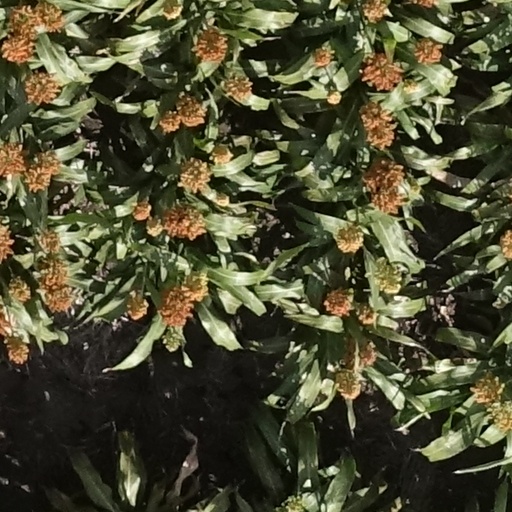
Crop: sorghum